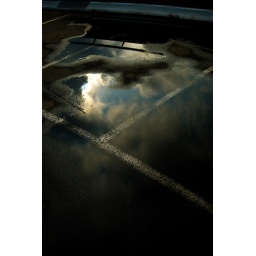
park your car in the sky